Wuppertal-Oberbarmen–Opladen railway

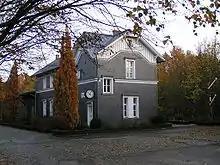
Former Pattscheid station

The Wuppertal-Oberbarmen–Opladen railway was a line built by the Bergisch-Märkische Railway Company in the Bergisches Land of the German state of North Rhine-Westphalia, running from Wuppertal via Remscheid-Lennep, Bergisch Born and Wermelskirchen to Opladen.